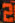
Number: 2